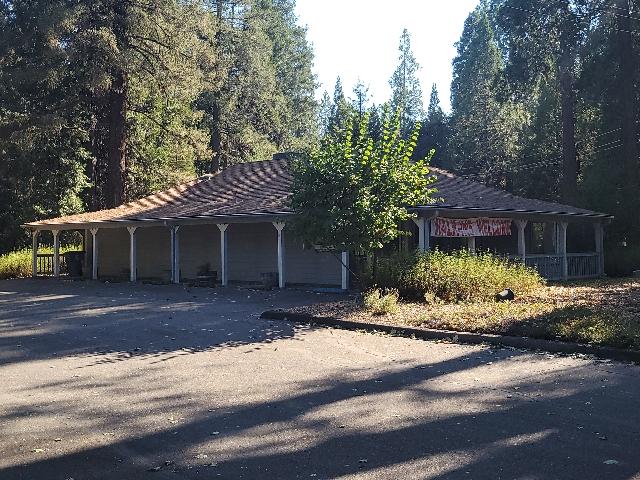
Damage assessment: no_damage